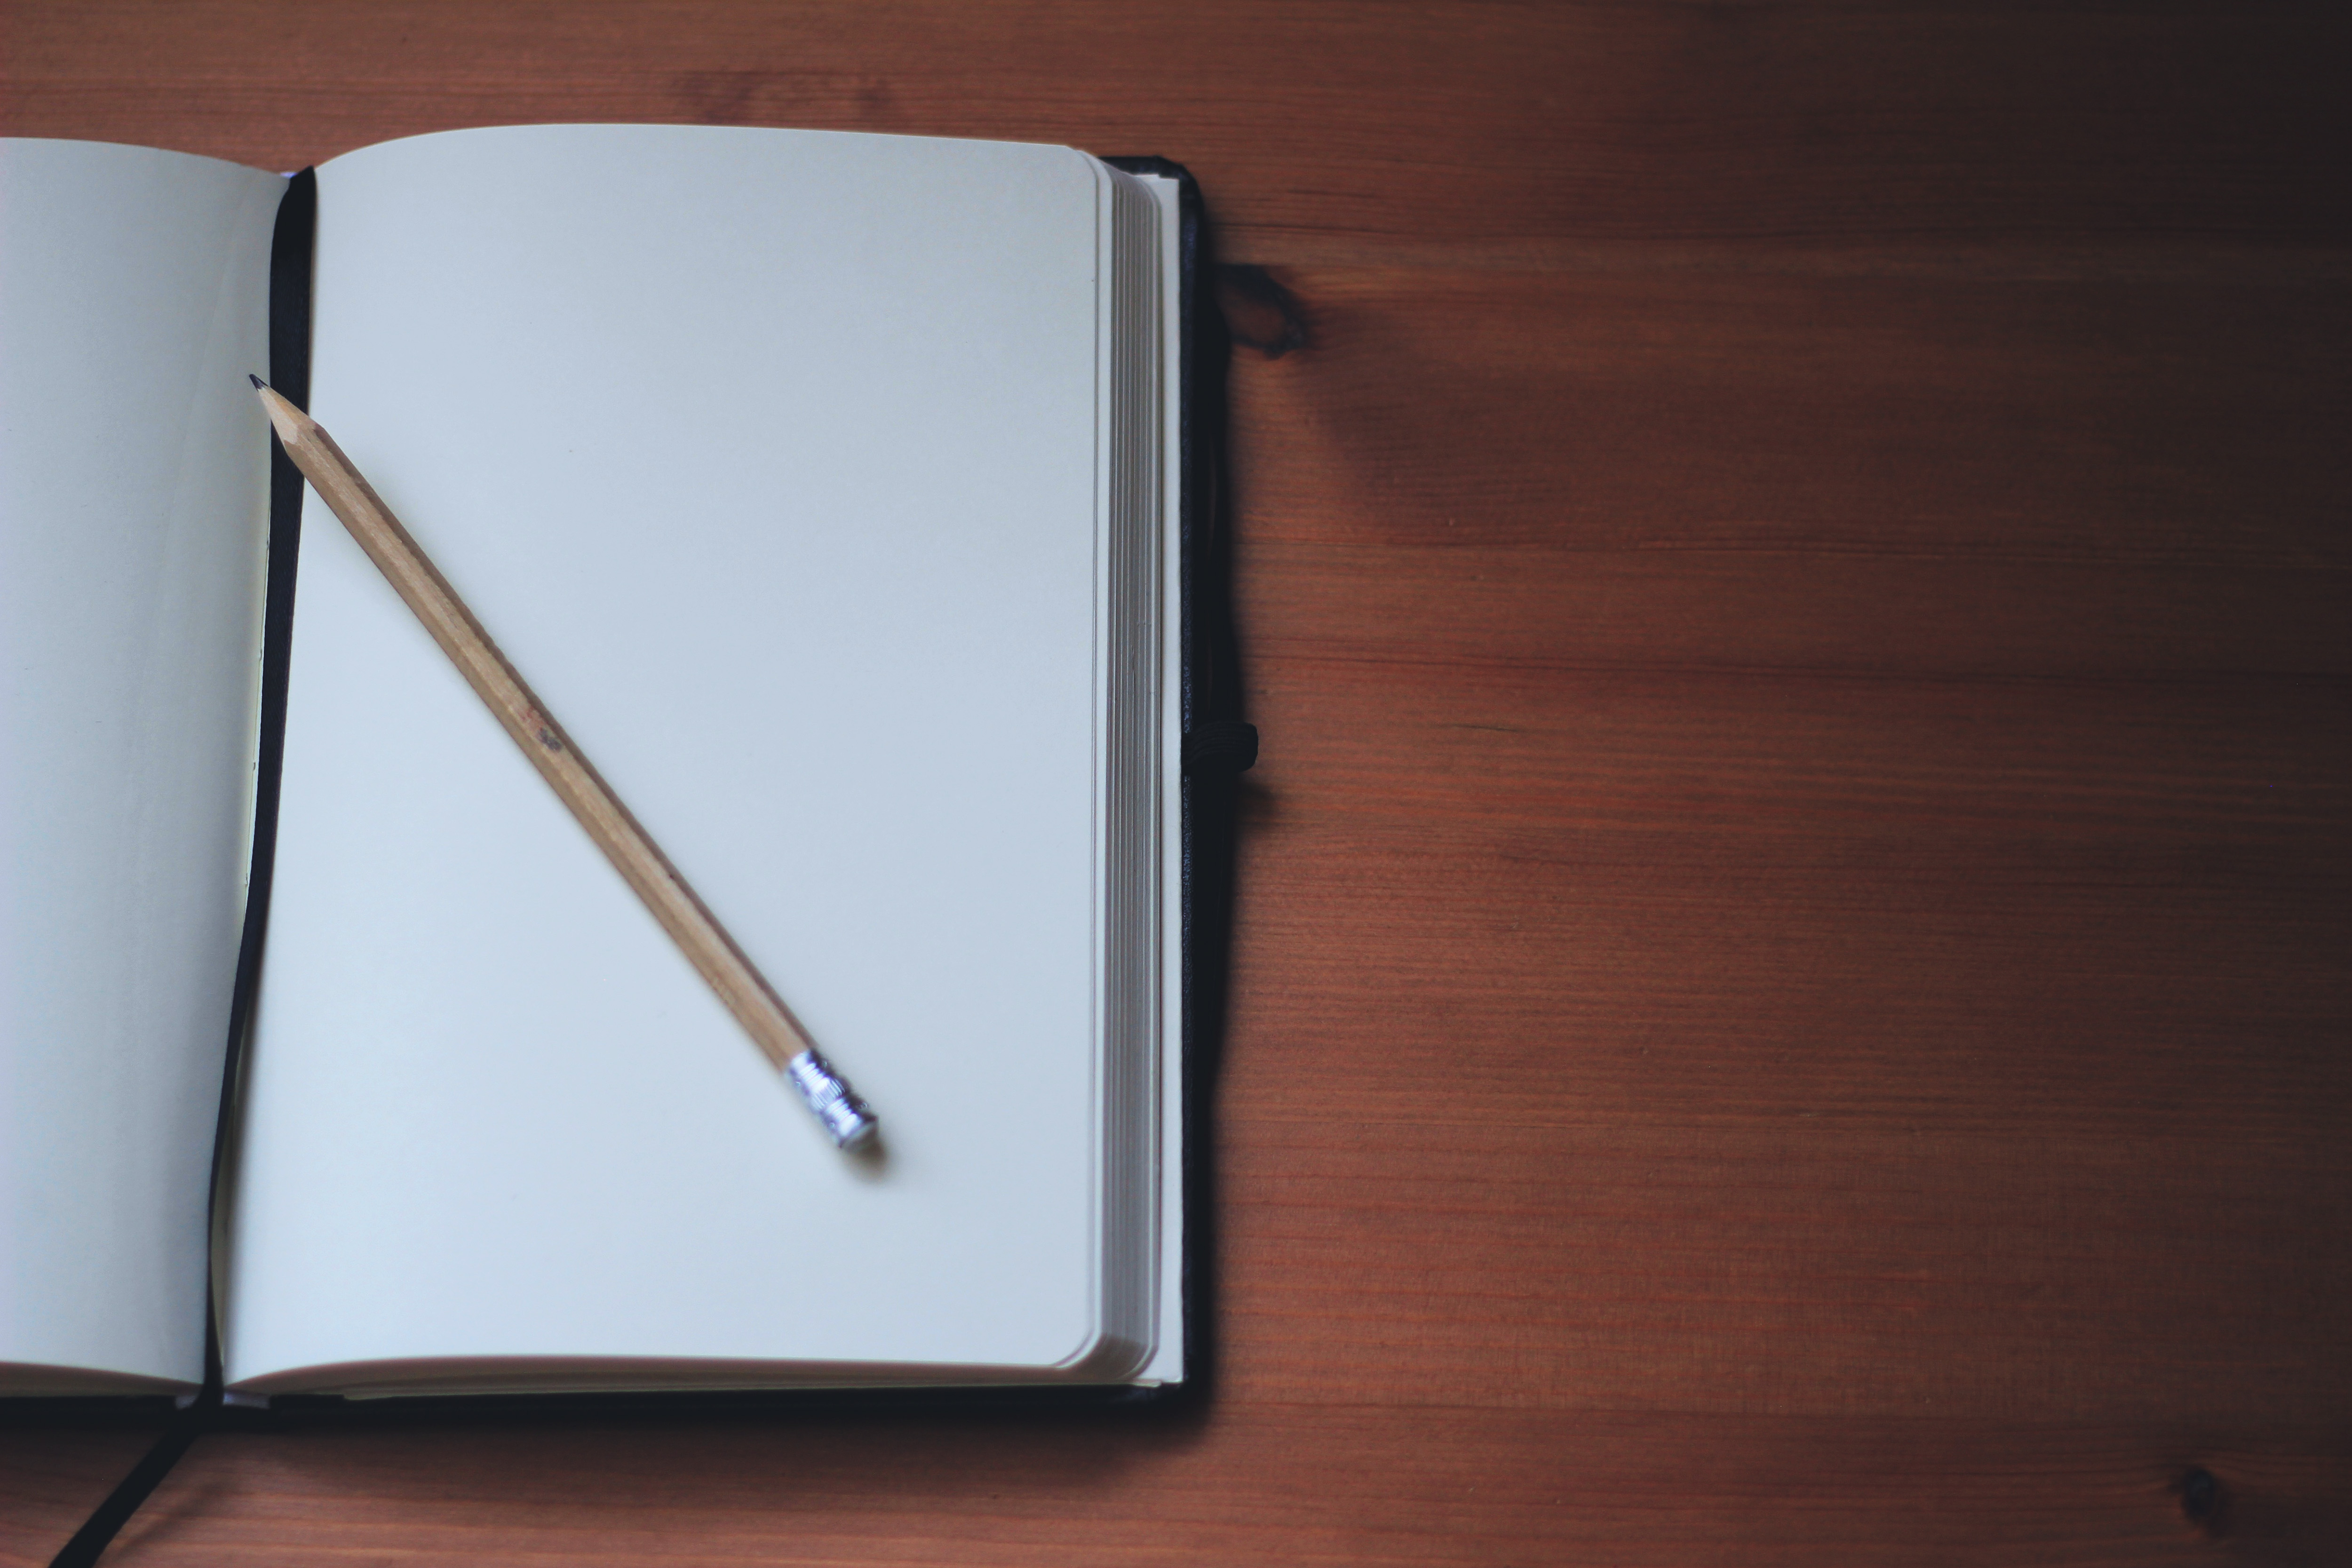
notebook, pen, paper product